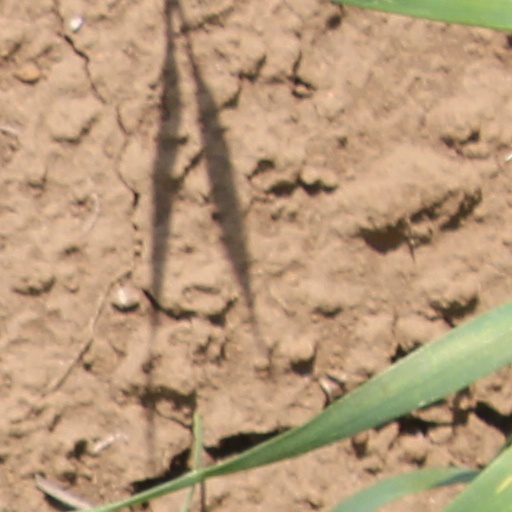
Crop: wheat